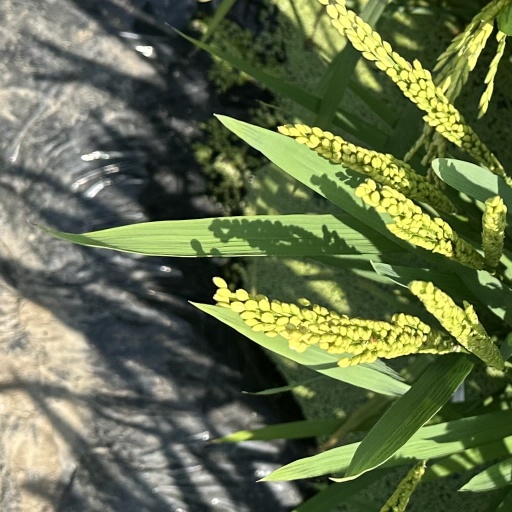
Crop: rice